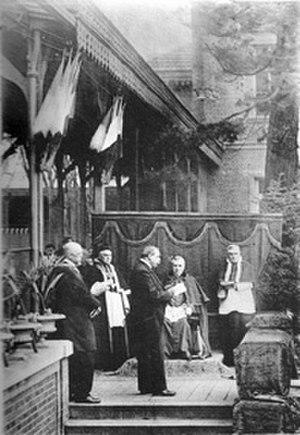
Inauguration du monument aux morts du Pensionnat Jean-Baptiste de La Salle à Rouen, le 28 novembre 1920
Charles Collier, né le 12 juin 1872 à Paris où il est mort le 30 mars 1940, est un éducateur français, appartenant à l'ordre religieux laïc de vie consacrée des Frères des écoles chrétiennes. Il est aussi connu en religion sous le nom de frère Adolphe-Joseph.